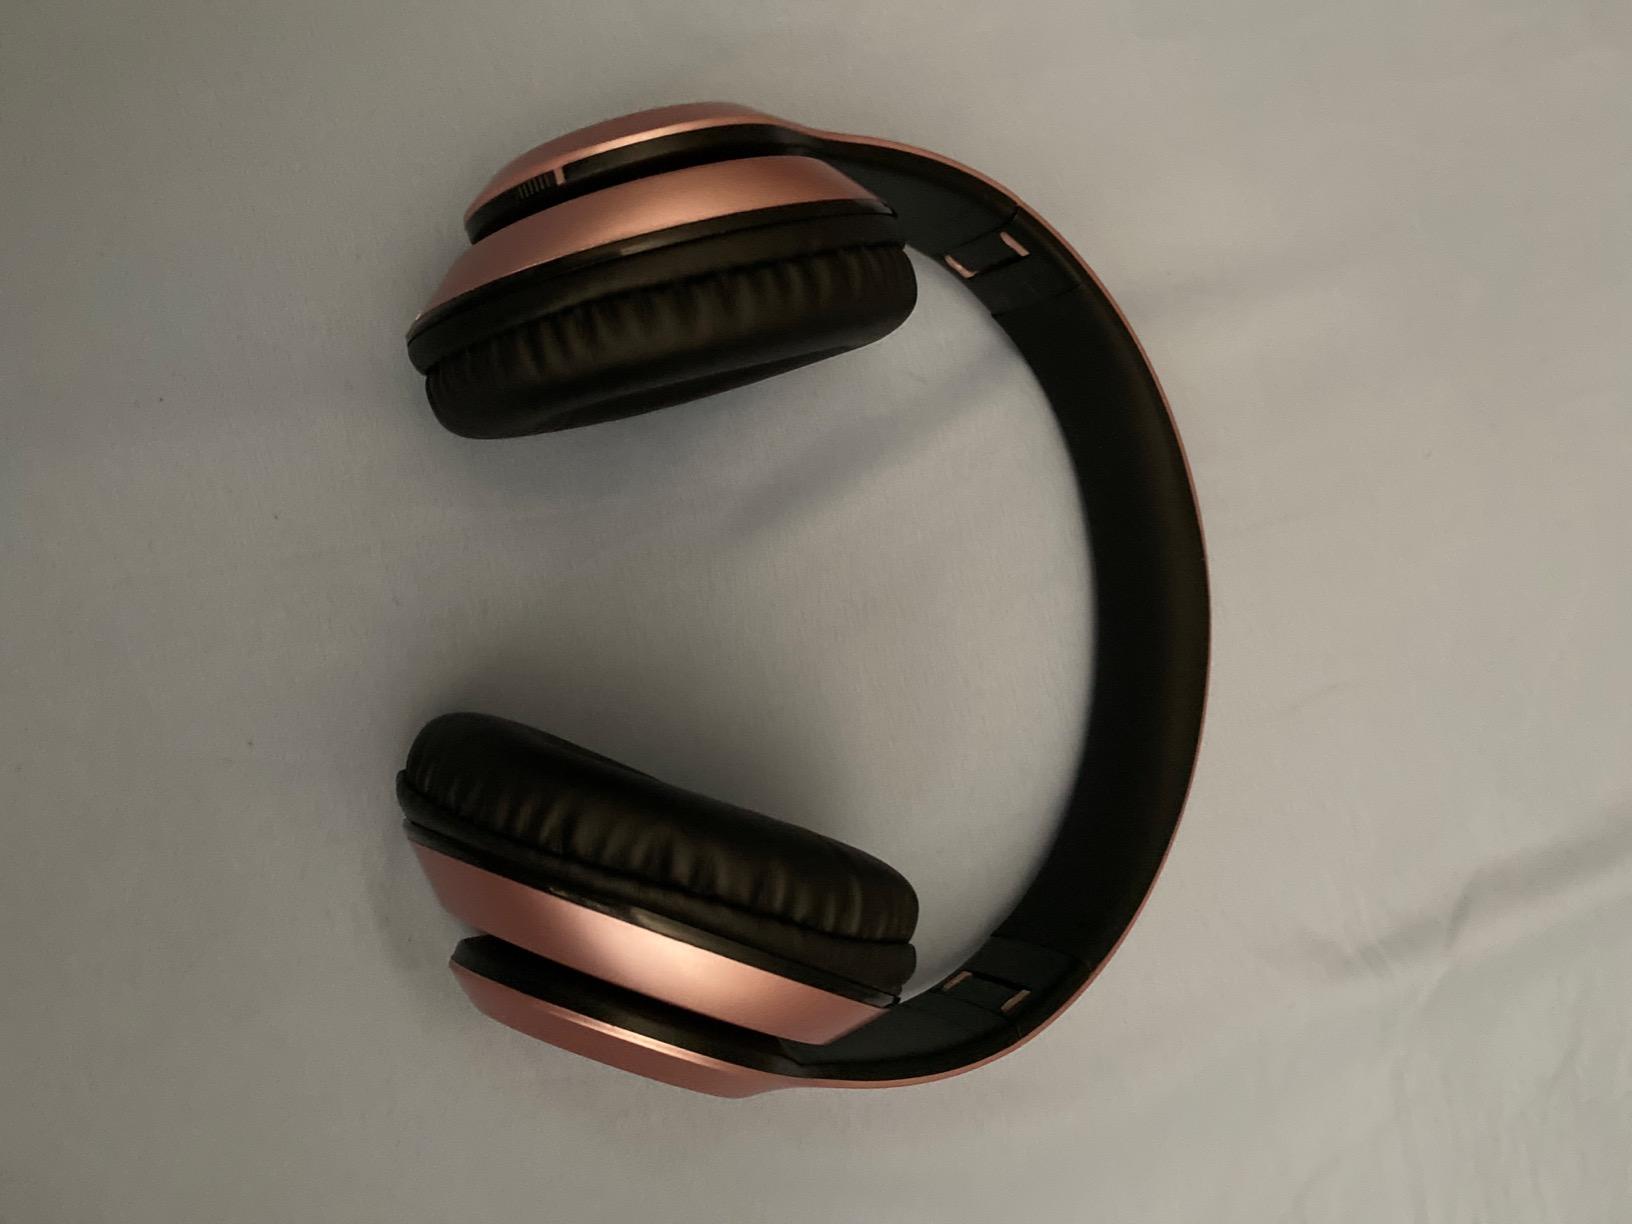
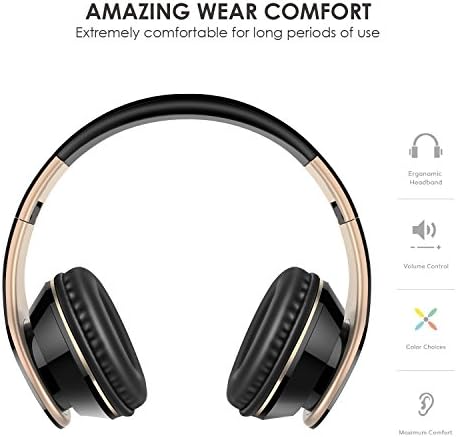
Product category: headphones
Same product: no